Château de Gaillon

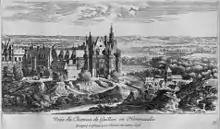
"Château de Gaillon"; the engraving by Israel Silvestre, dated 1658, shows the informal massing around the gatehouse of 1509; part of the lower parterre is visible at the right.

The somewhat battered and denuded Château de Gaillon, begun in 1502 on ancient foundations was the summer archiepiscopal residence of Georges d'Amboise, Cardinal Archbishop of Rouen; he made of the old "château-fort" a palatial Early Renaissance structure of unparalleled luxury and magnificence, the most ambitious and significant French building project of its time. Isabella d'Este Gonzaga was kept abreast of its development from the Mantuan ambassador in France.